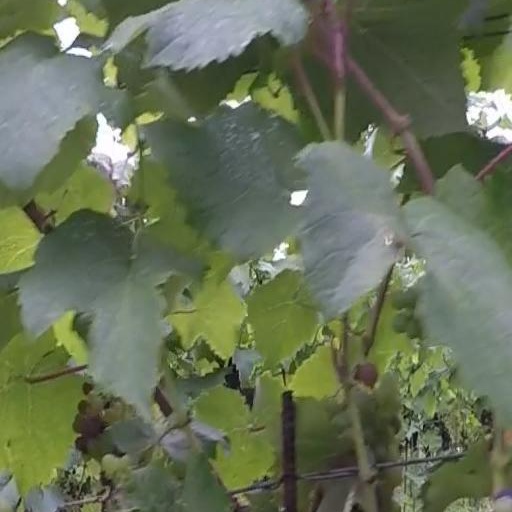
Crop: grape